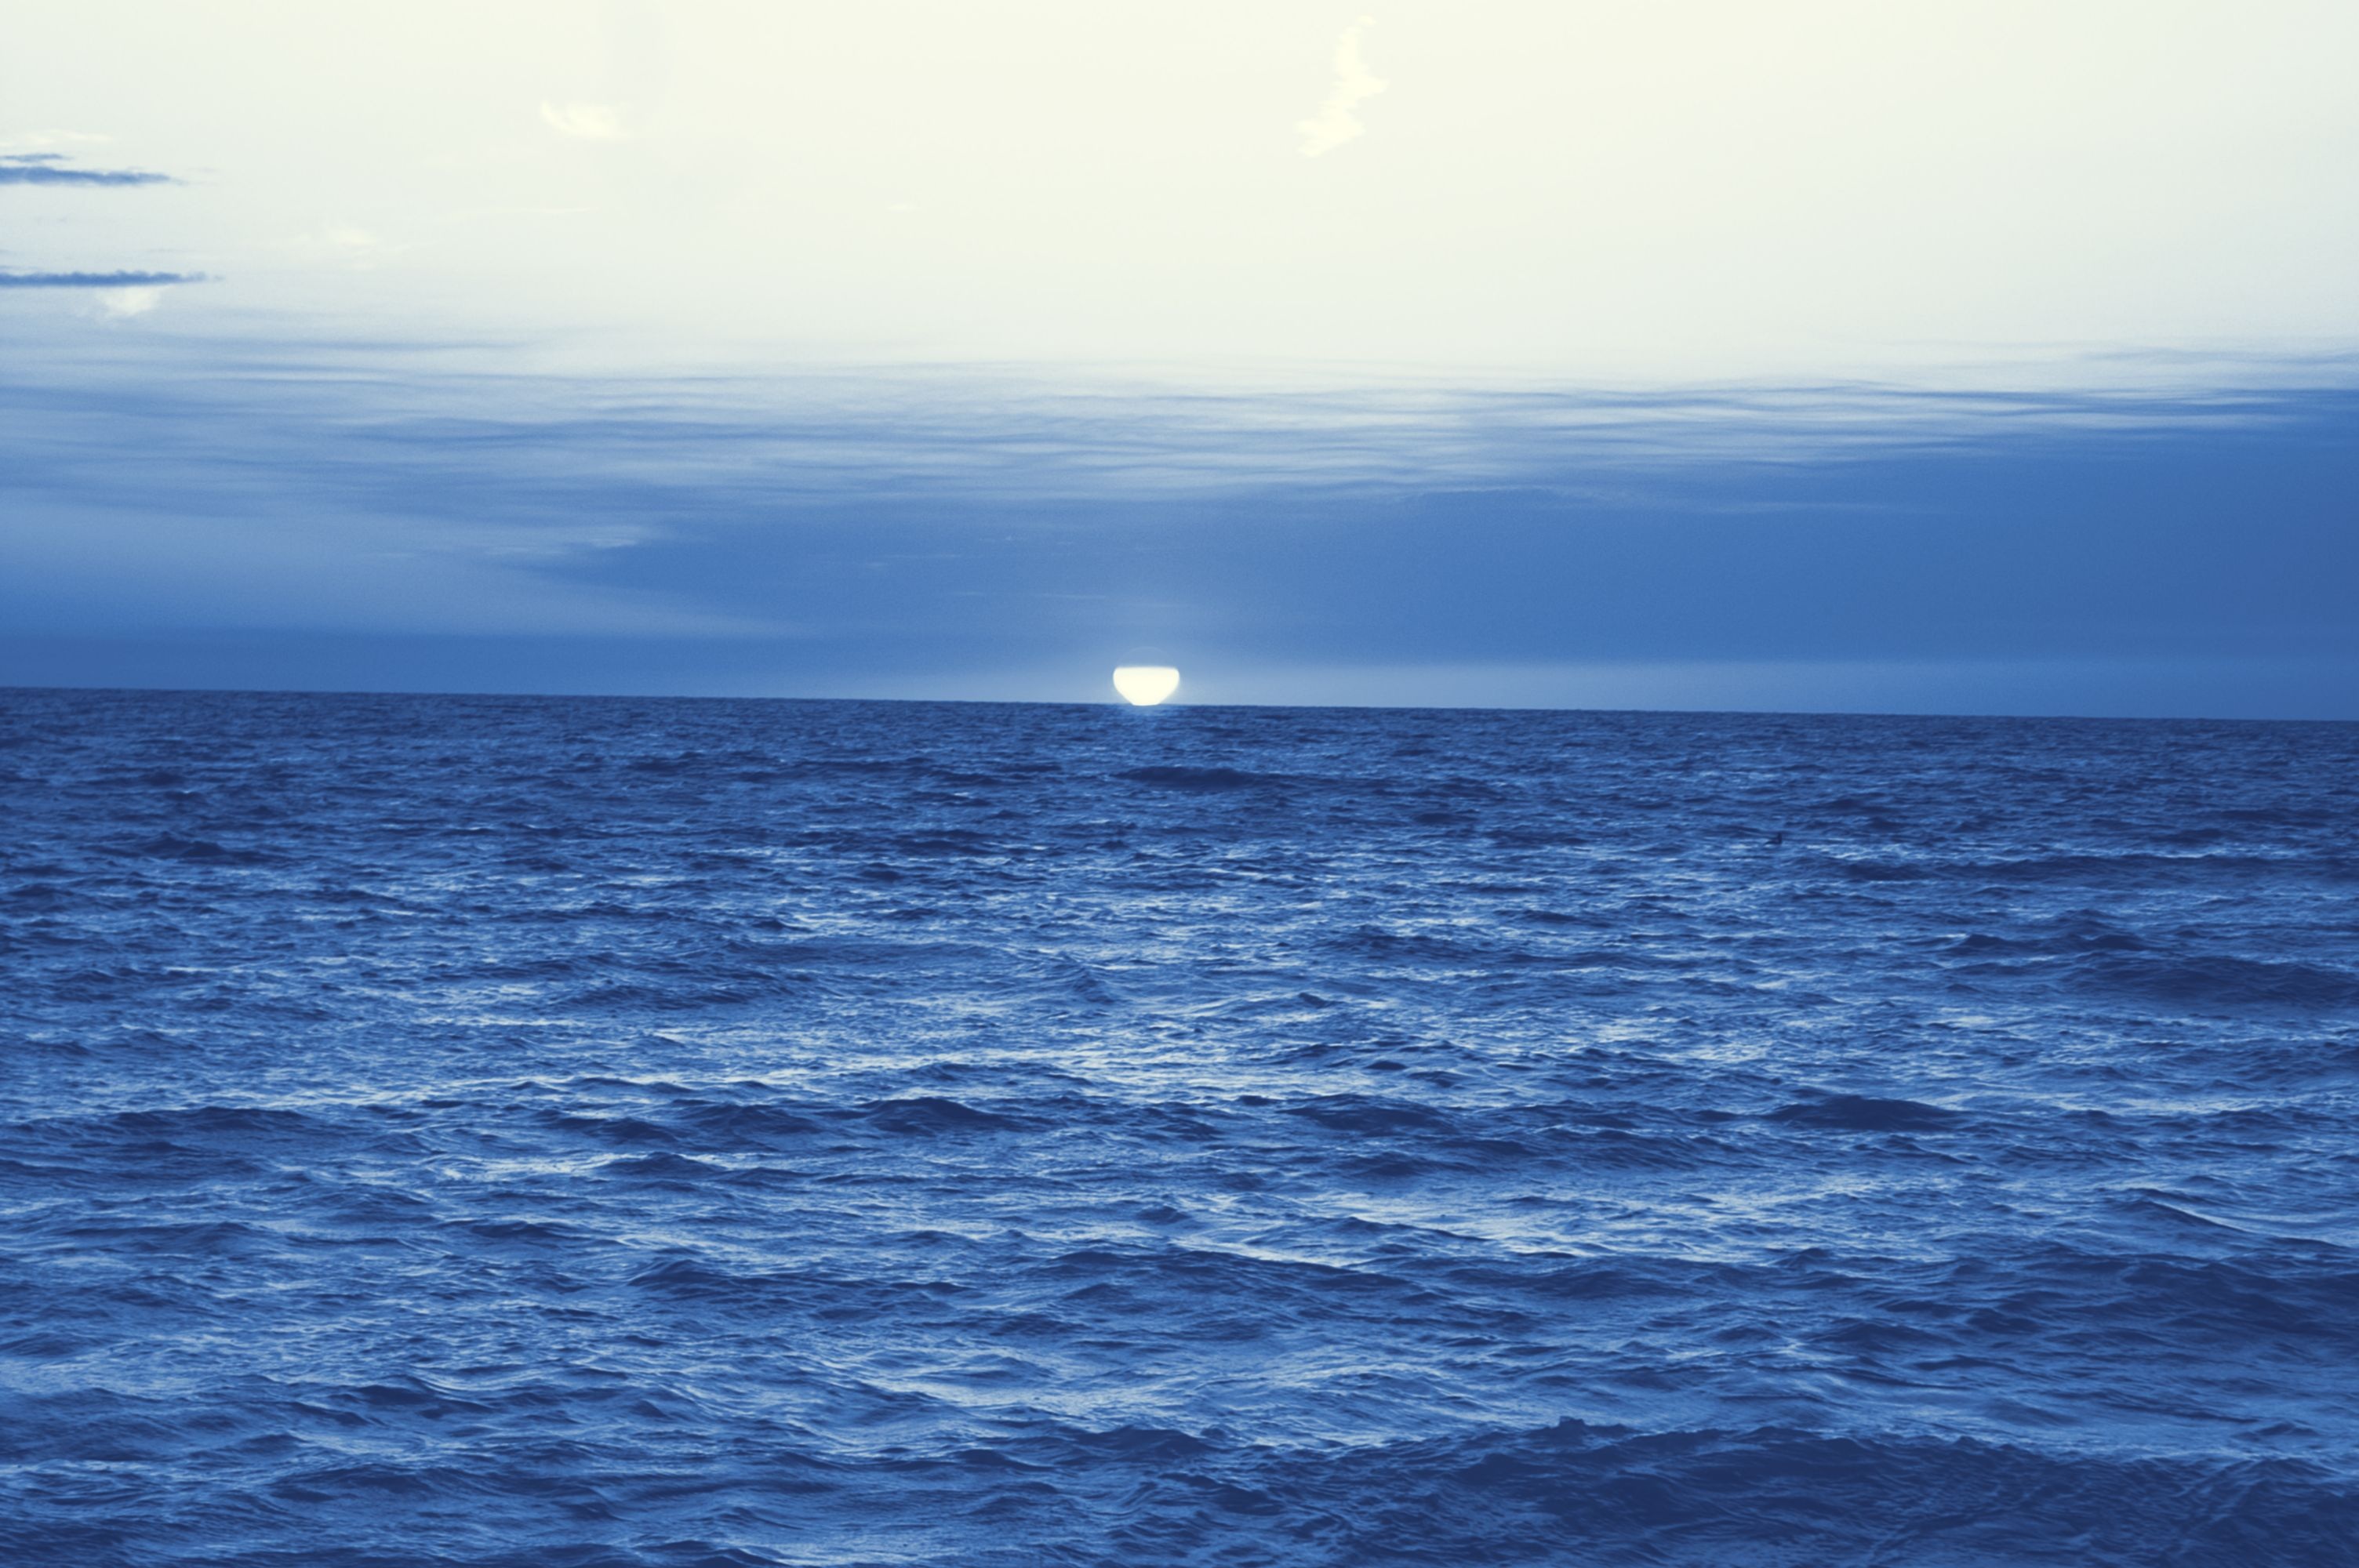
landscape, sea, coast, water, ocean, horizon, sunset, sunlight, wave, lake, view, coastline, idyllic, evening, reflection, tranquil, tropical, peaceful, seascape, scenery, lagoon, calm, tropic, scene, caribbean, cape, wind wave